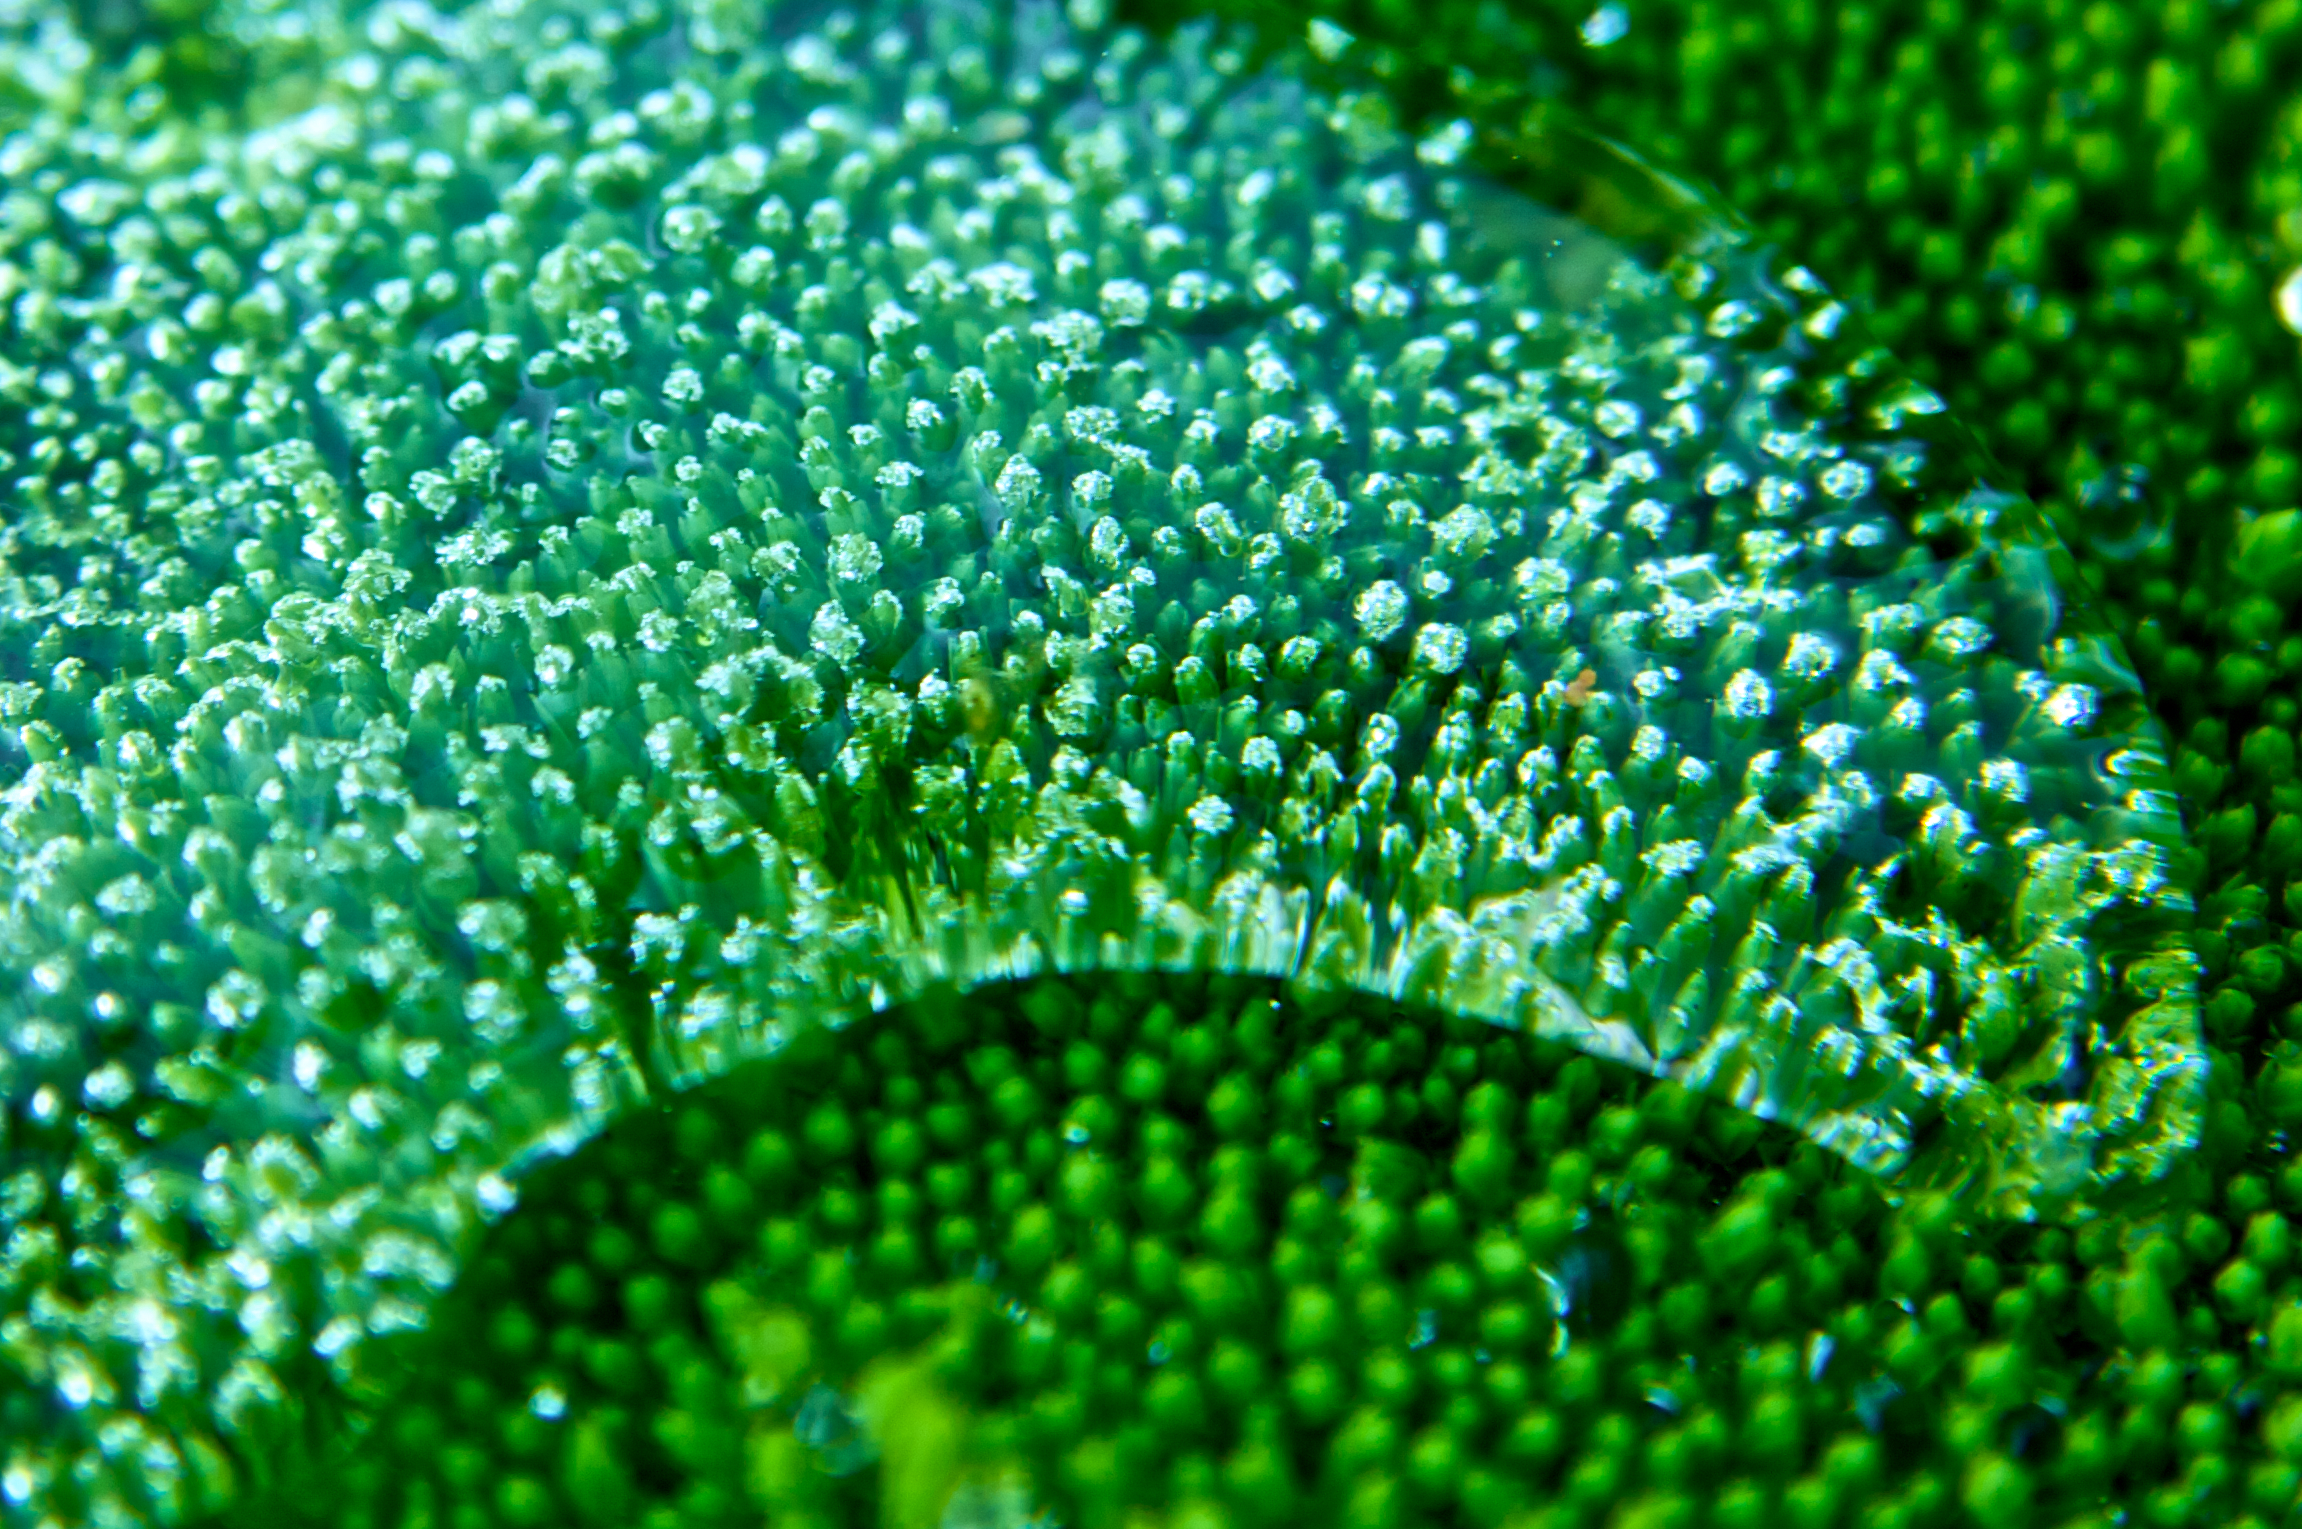
water, grass, drop, dew, plant, rain, leaf, flower, pollen, green, slope, color, biology, close up, mt, colorado, mountains, western, vista, bubbles, beads, moisture, princeton, buena, macro photography, beading, green algae